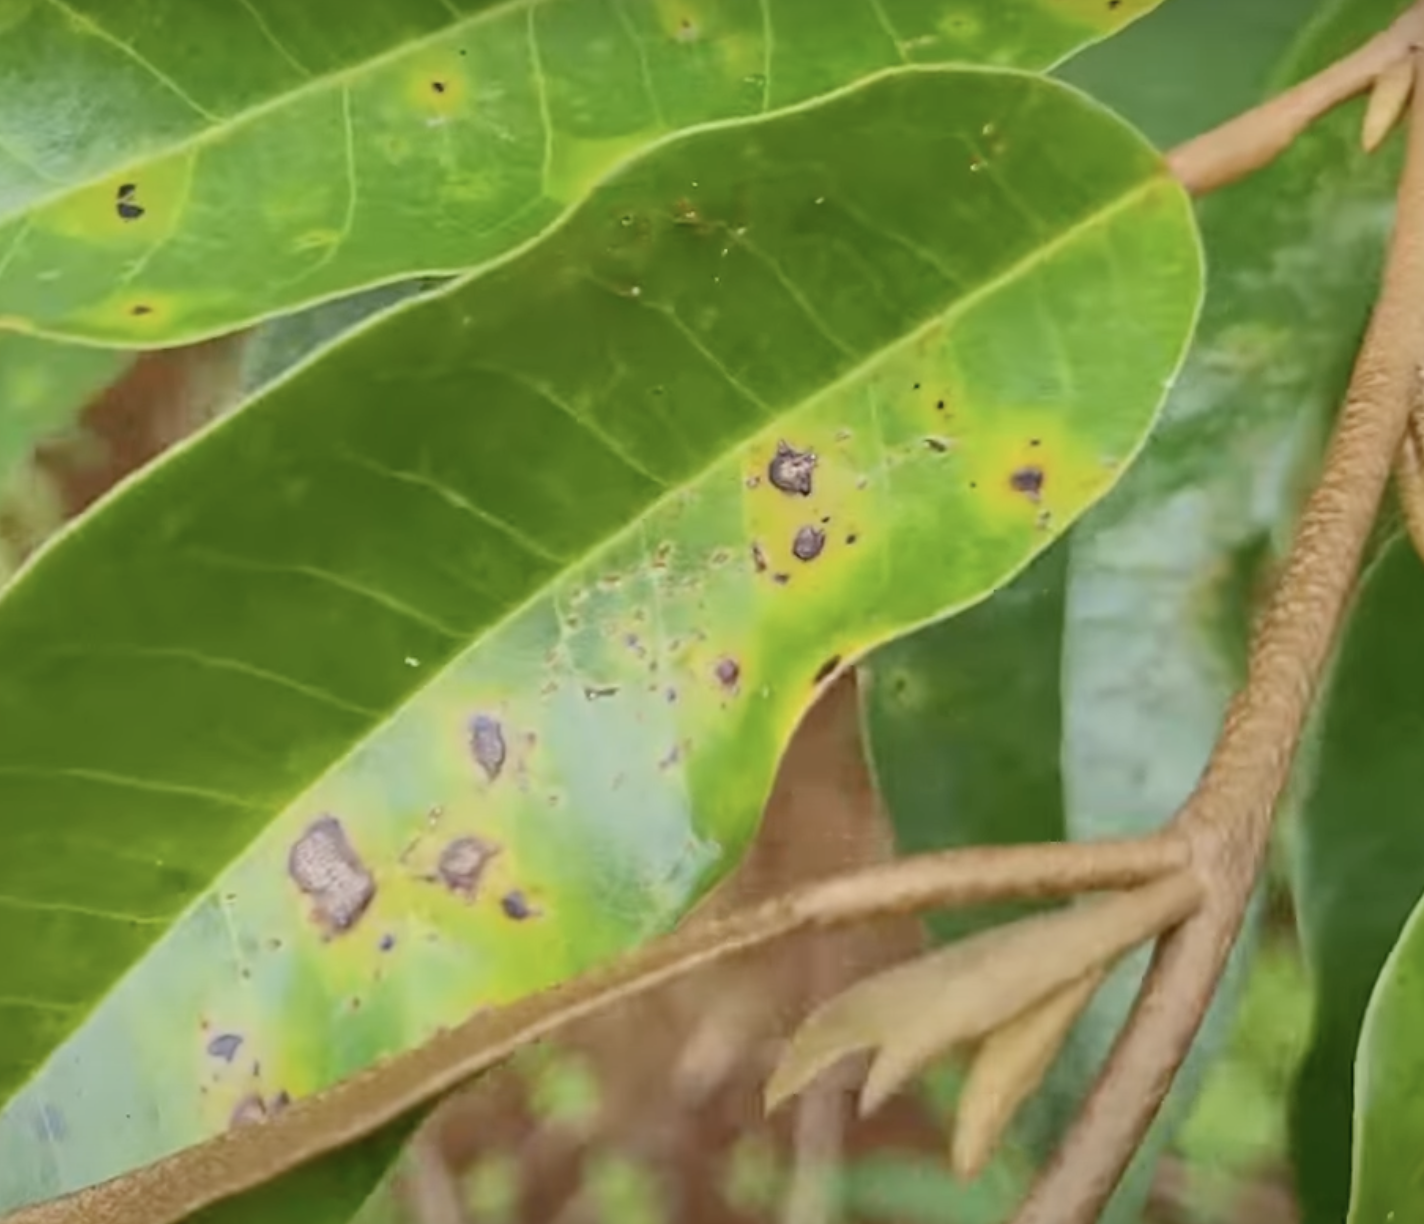
Label: canker_disease